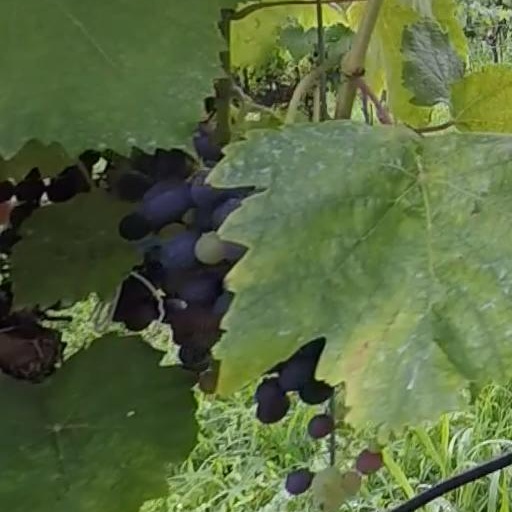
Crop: grape